Good Spring Baptist Church and Cemetery

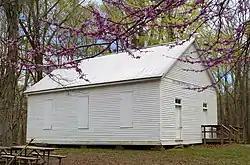
Good Spring Baptist Church in 2013. The cemetery is off the photo to the left.

Good Spring Baptist Church and Cemetery is a historic church and cemetery mainly for the descendants within and outside of what now is called Mammoth Cave National Park and is formally located in Edmonson County, Kentucky.